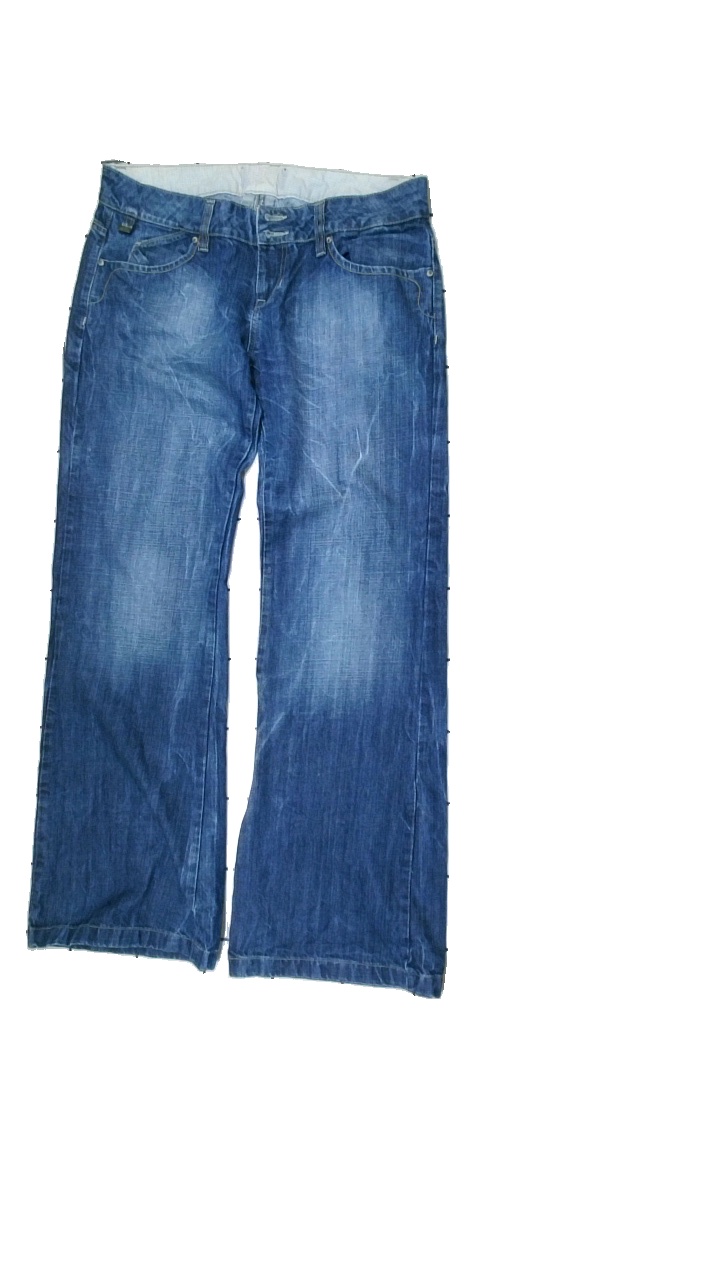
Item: Jeans (Ladies)
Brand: Missing
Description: Blue jeans with straight leg
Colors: Blue
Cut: Loose
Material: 61% Cotton 39% Viscose
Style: Denim
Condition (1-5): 5
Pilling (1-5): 5
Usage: Reuse
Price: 50-100